Omar Navarro

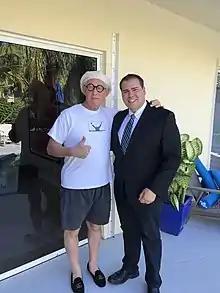
Navarro with advisor Roger Stone

Navarro has had endorsements from Roger Stone, Michael Flynn, Joe Arpaio, Herman Cain, and Alex Jones, among others. He met Flynn in person in February 2018, while in Washington to attend the Conservative Political Action Conference.